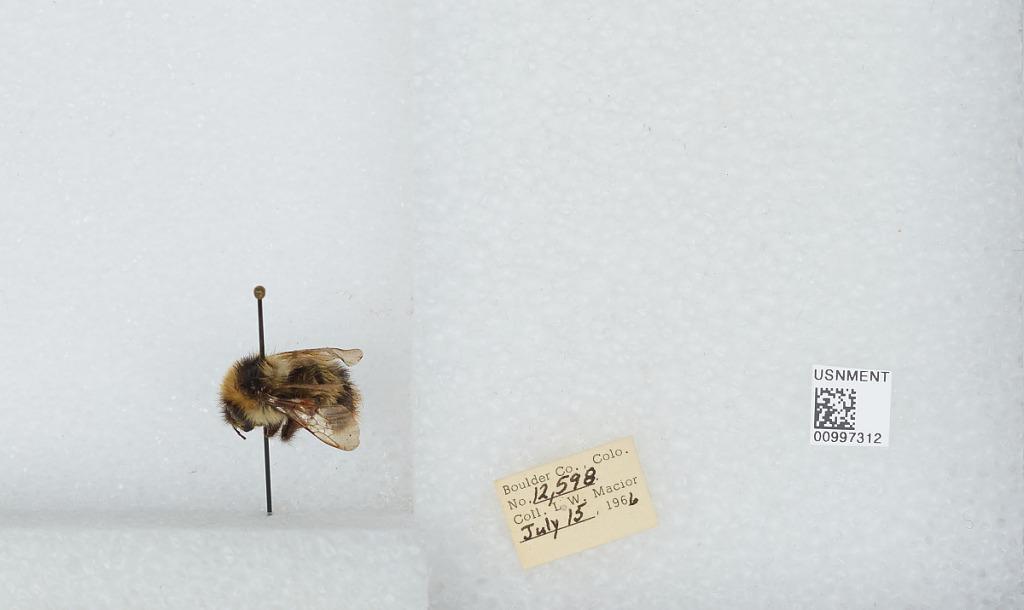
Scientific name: Bombus (Alpinobombus) balteatus Dahlbom
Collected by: L. Macior
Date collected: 1966-7-15
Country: United States
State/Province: Colorado
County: Boulder
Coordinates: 40.0275, -105.252